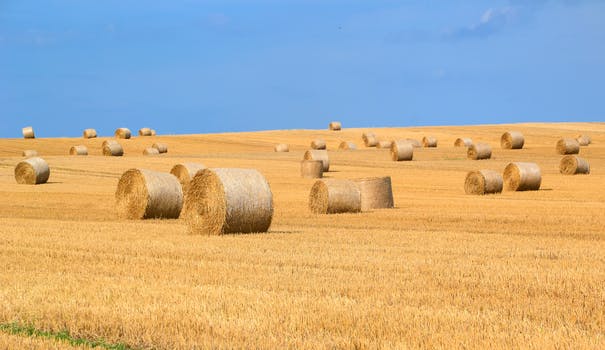
Label: No Watermark